Martin Doyle (ecologist)

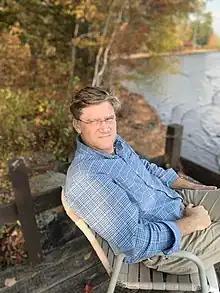
Martin Doyle in 2020

Martin Doyle received a Bachelor's degree in Physics and Applied Mathematics from Harding University in 1995, followed by a master's in environmental engineering from the University of Mississippi in 1997, and a Ph.D. in geomorphology from Purdue University in 2002.